Blackburn, Aberdeenshire

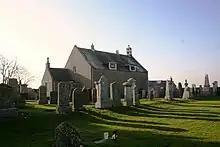
Kinellar Church - geograph.org.uk - 1222089

Kinellar Community Centre was opened by The Princess Royal on 2 March 2005. It is used for community groups, sports, birthday parties and social events.